Chris Mavinga

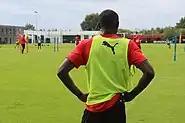
Mavinga in training at Rennes.

Mavinga was born in Meaux, Greater Paris, to an Angolan mother and a DR Congolese father. He began his football career at CA Combs-la-Ville, a local club in nearby Combs-la-Ville. He spent seven years at the club and, in 2004, departed for amateur outfit US Sénart-Moissy. The following year, Mavinga joined ES Viry-Châtillon and played on the club's under-16 team. While playing at Viry-Châtillon, Mavinga played in an under-16 league match against the youth academy of Paris Saint-Germain in Paris. He impressed the professional club's scouts and, following the season, was offered a deal to join the club on an "aspirant" (youth) contract. Mavinga agreed to the move and joined the club in June 2006. Prior to signing with Paris Saint-Germain, he was approached by English club Liverpool. Mavinga was inserted onto the club's under-18 team and helped the squad reach the Championnat National under-18 championship match where they were defeated by the under-18 team of Marseille.